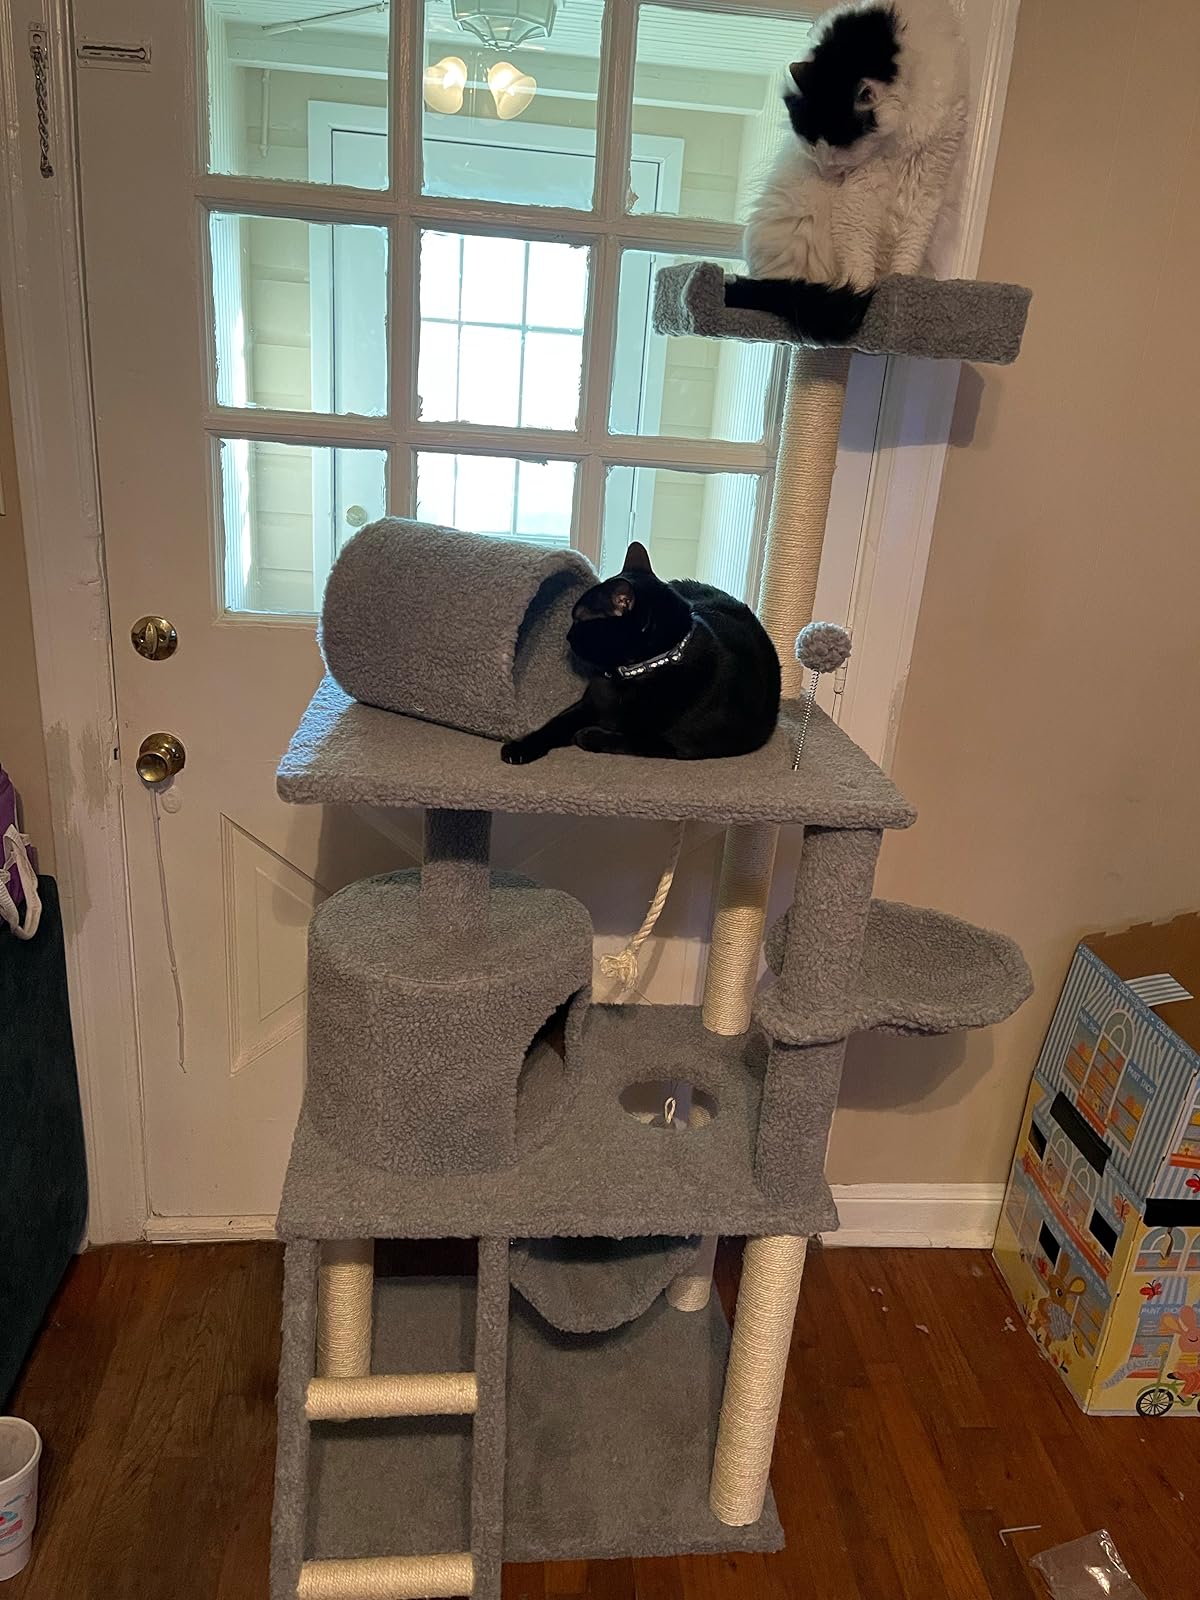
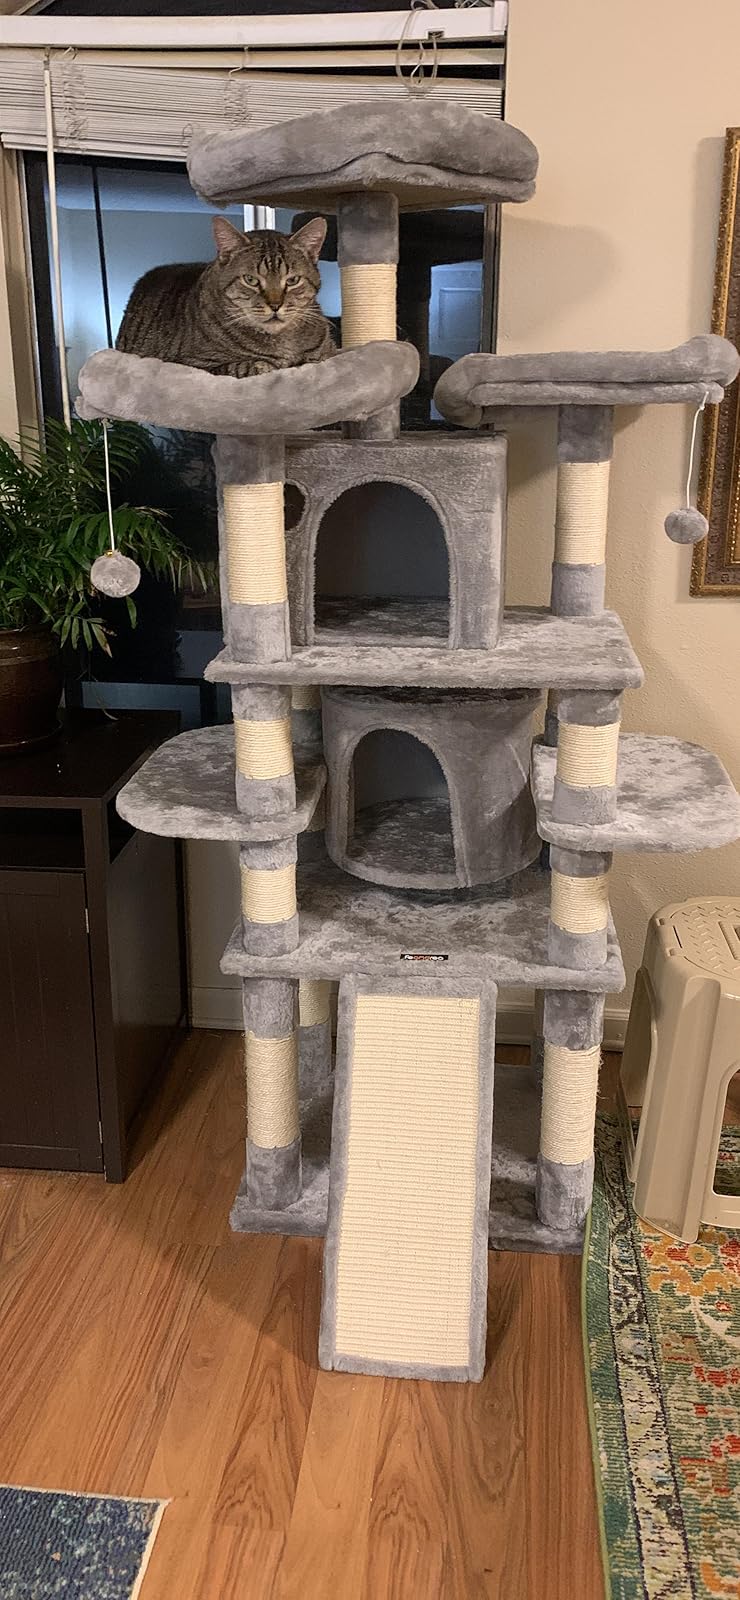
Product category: items_cat tree
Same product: no